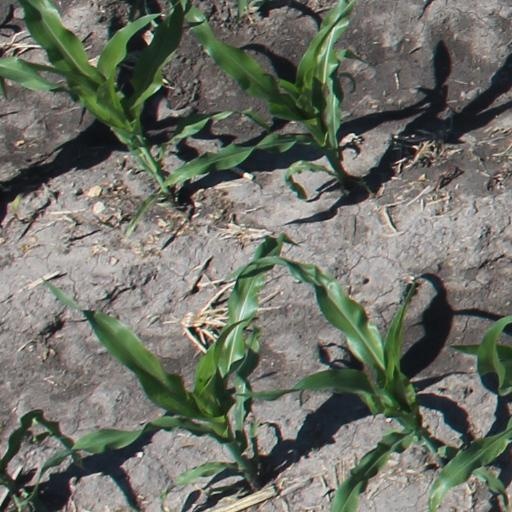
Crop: maize; corn